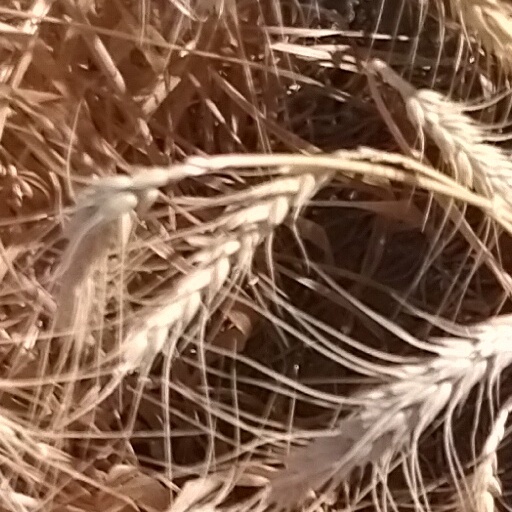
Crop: wheat